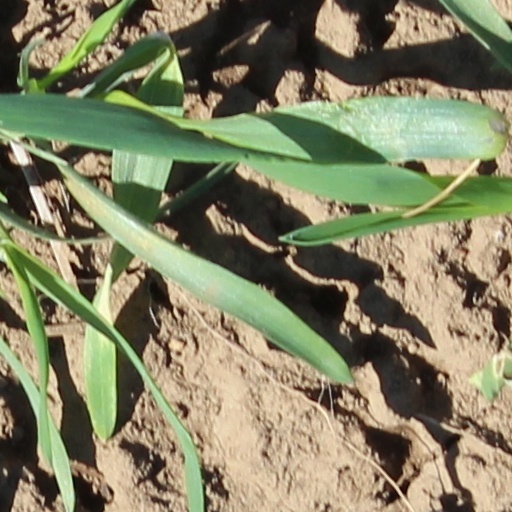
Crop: wheat